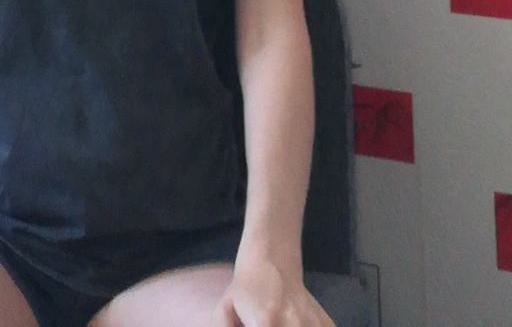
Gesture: no_gesture